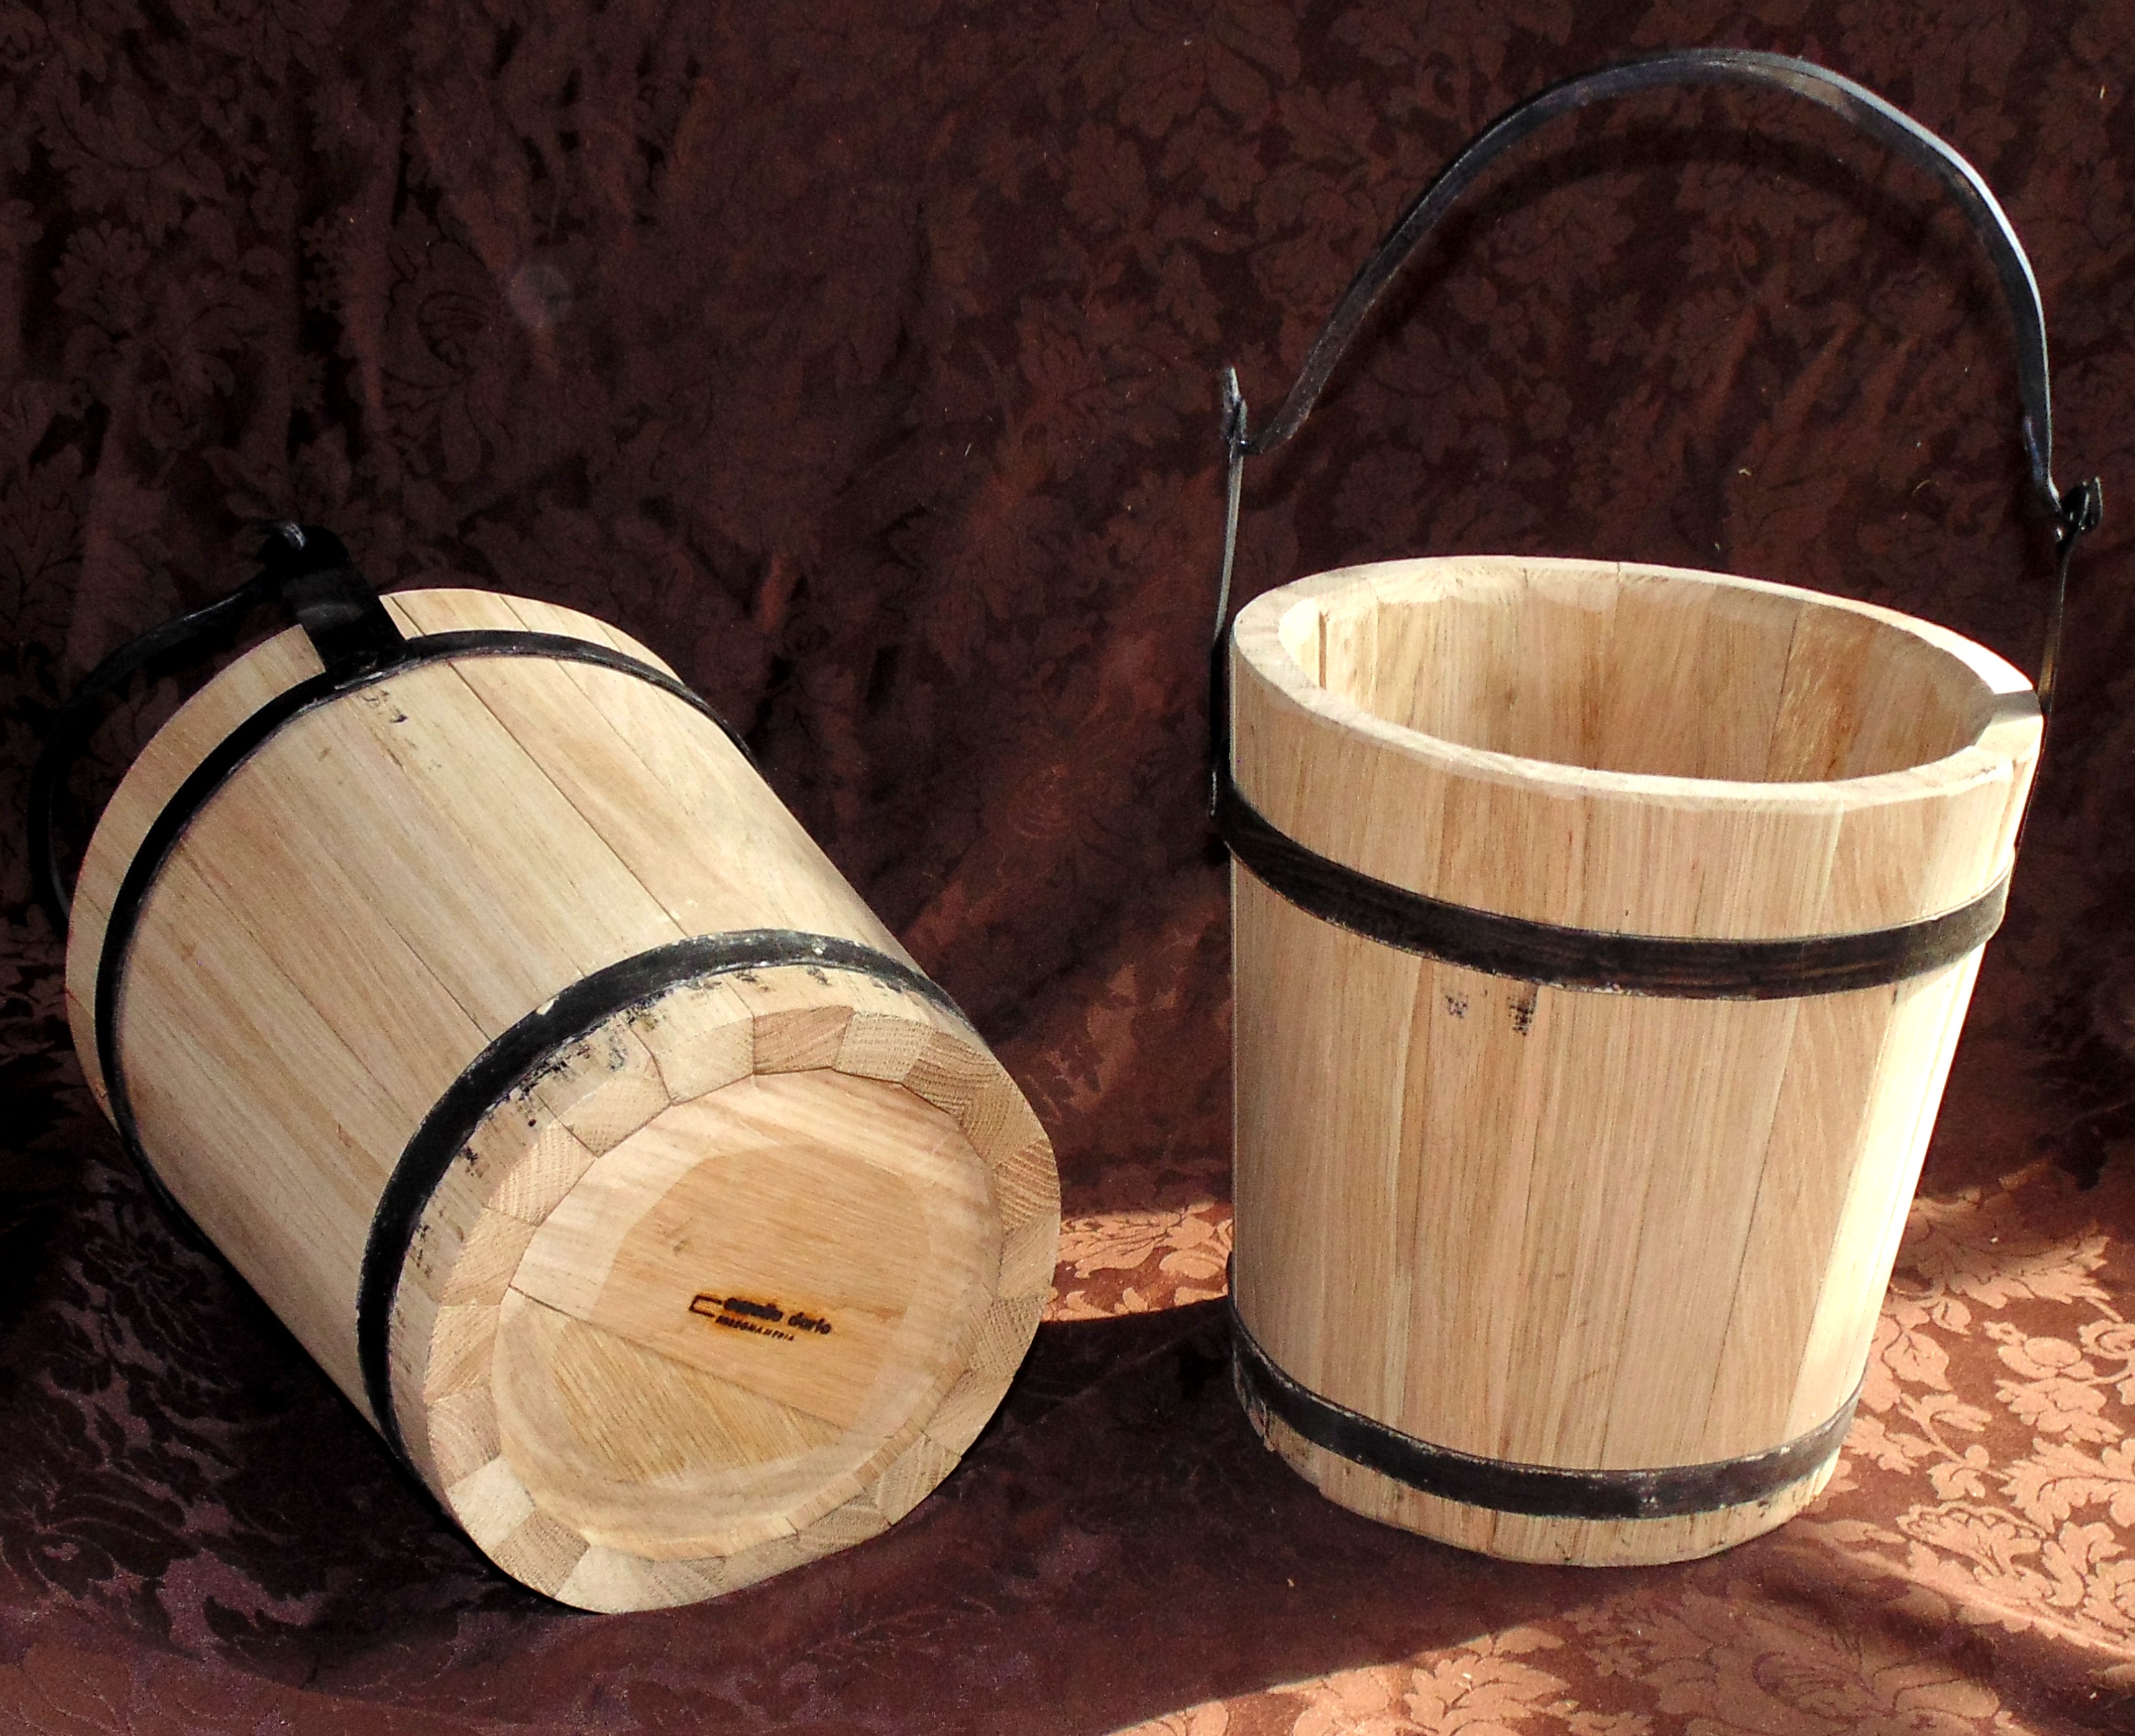
wood, drum, barrel, percussion, romans, buckets, man made object, skin head percussion instrument, hand drum